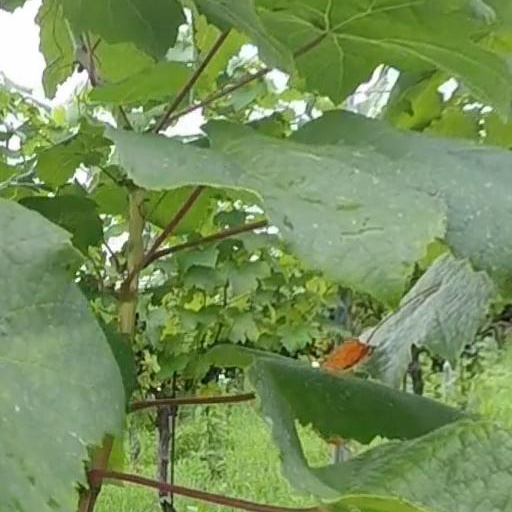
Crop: grape